Athirah

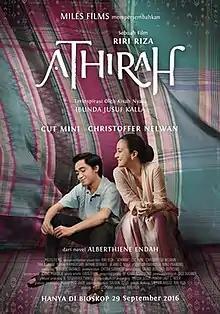
Film poster

Athirah is a 2016 Indonesian drama film directed by Riri Riza. The film won five awards at the Indonesian Film Festival in 2017, including Best Feature Film.